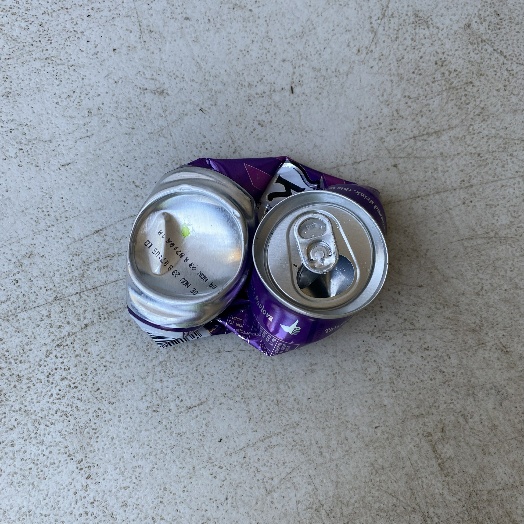
Label: Metal